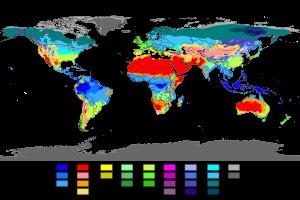
La classification de Köppen est une classification des climats fondée sur les précipitations et les températures. C'est le botaniste Wladimir Peter Köppen qui l'a inventée en 1900 en combinant la carte mondiale de la végétation publiée en 1866 par Hermann Griesbach et la division du climat en cinq zones par de Candolle.